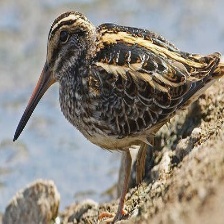
Species: JACK SNIPE
Scientific name: LYMNOCRYPTES MINIMUS